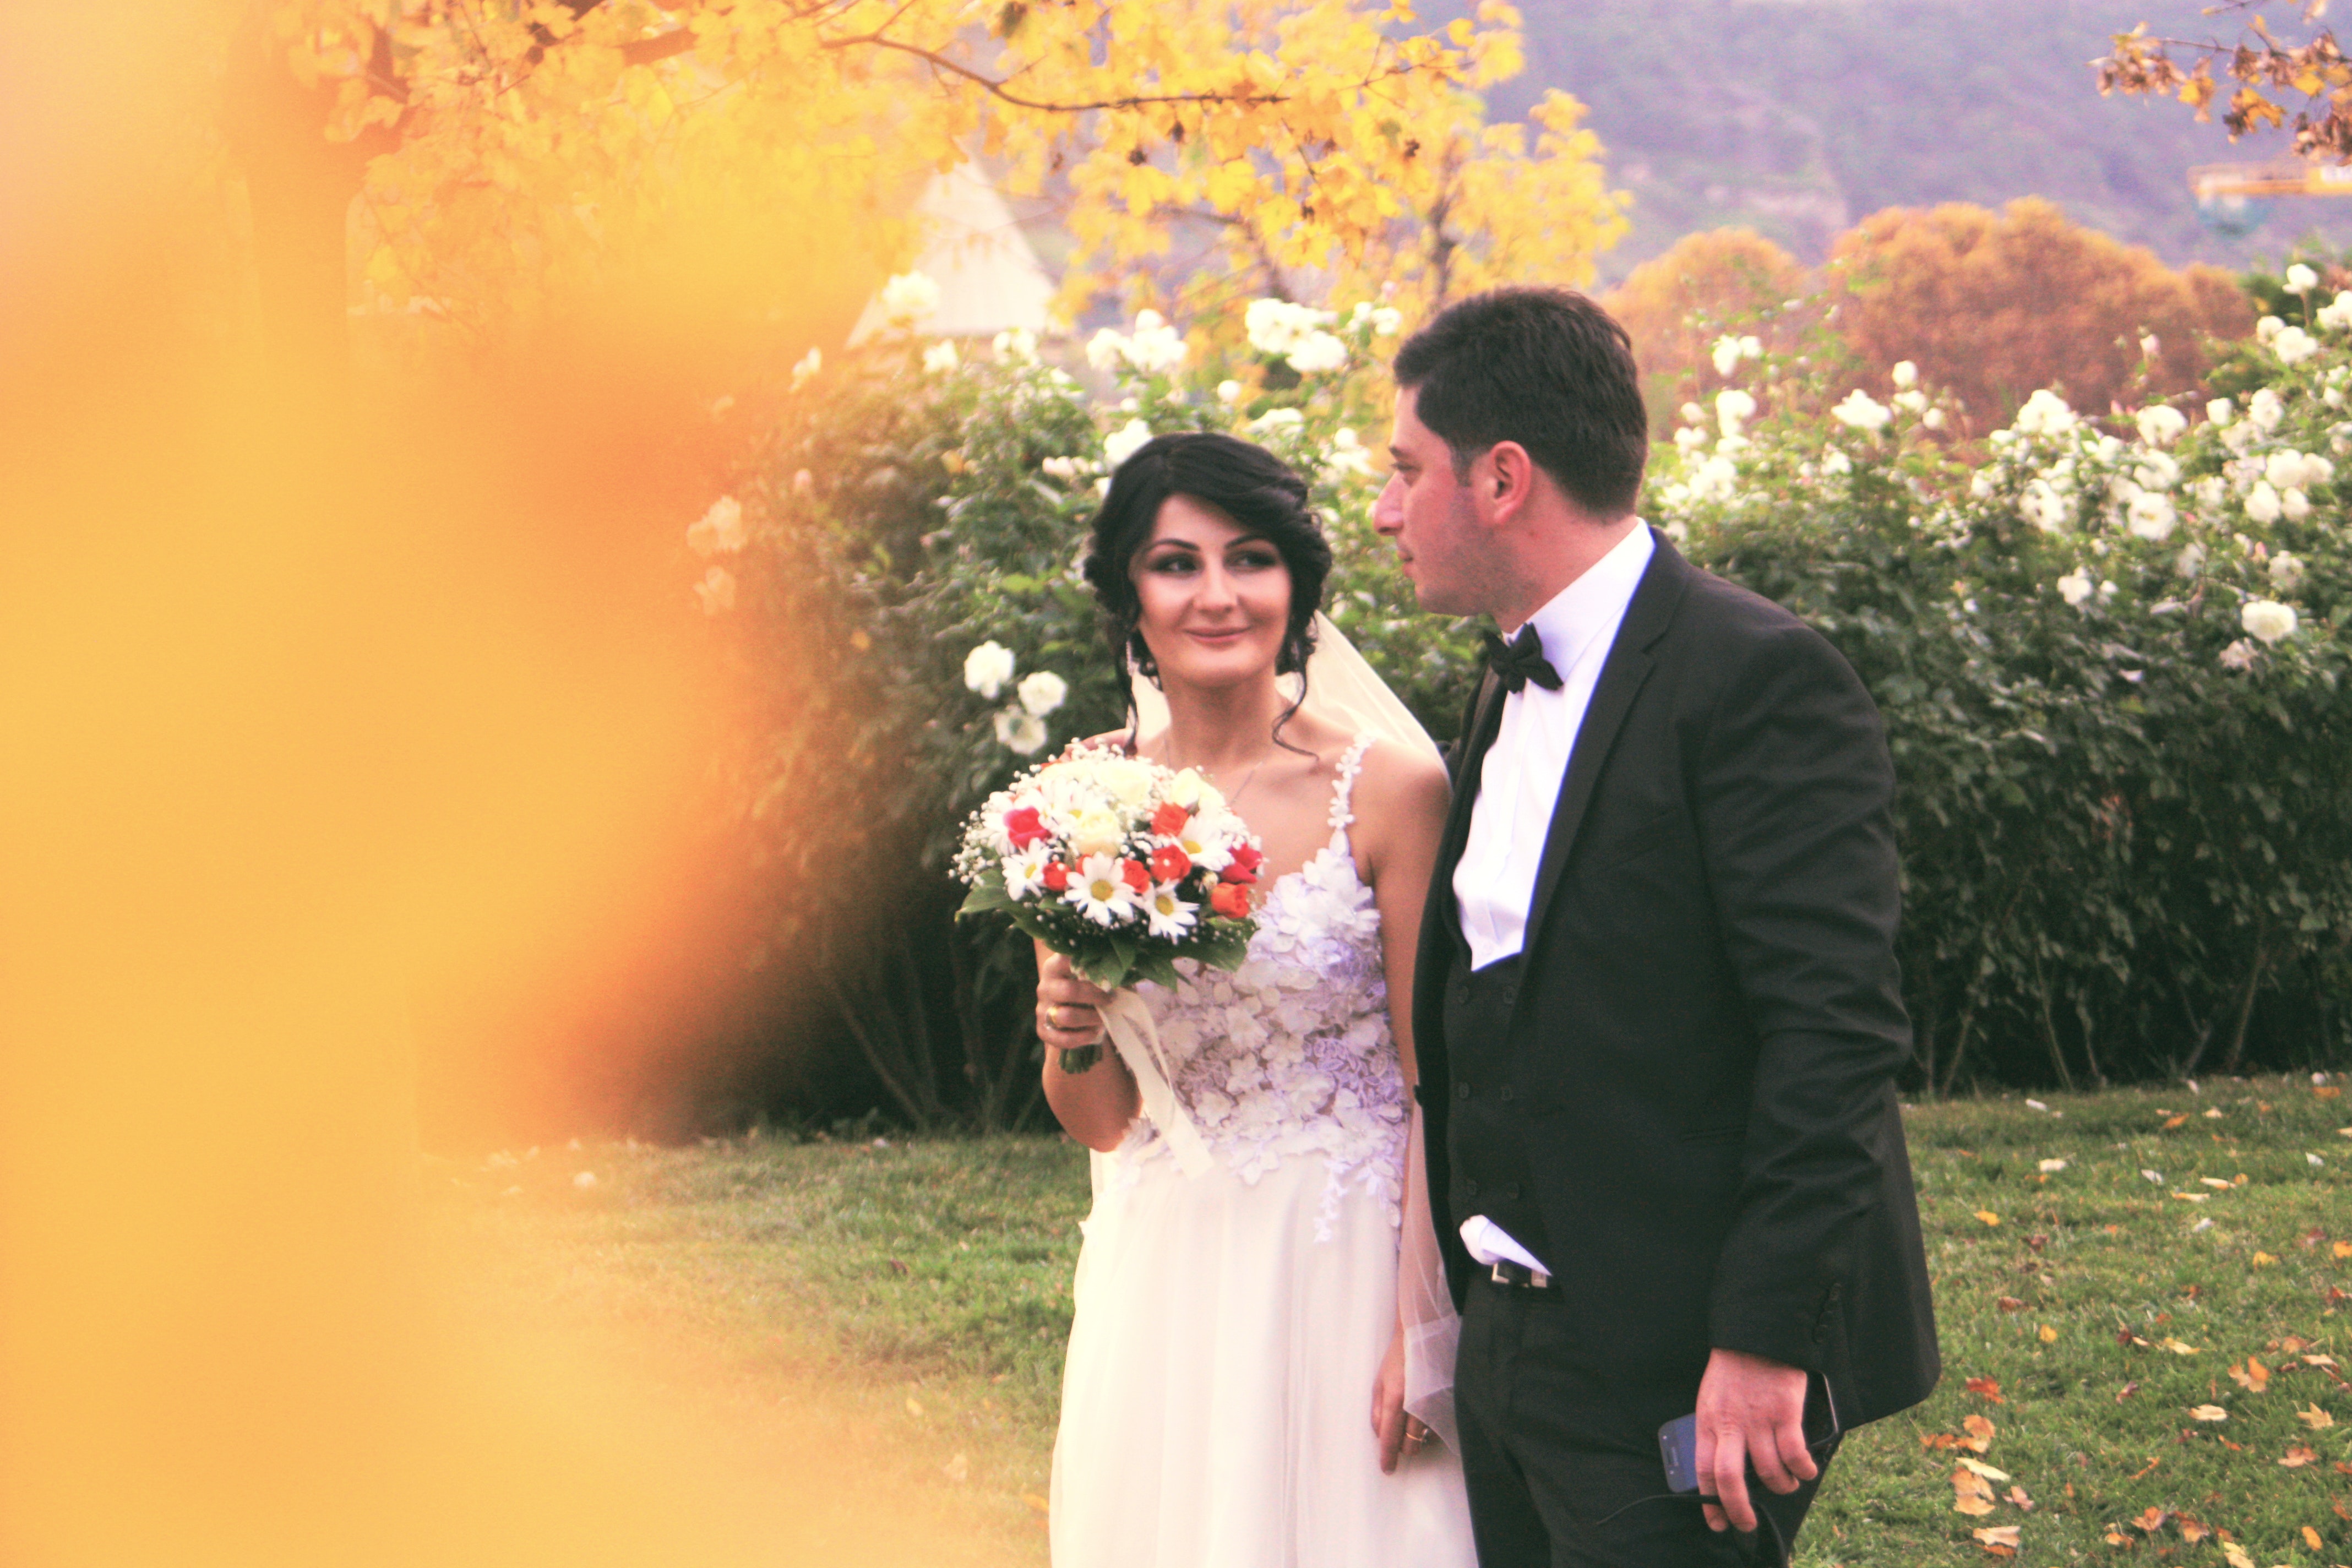
bride, People in nature, photograph, gown, facial expression, wedding dress, ceremony, dress, wedding, bridal clothing, romance, formal wear, happy, flower arranging, beauty, snapshot, smile, marriage, photography, event, love, floral design, flower, tradition, gesture, suit, plant, floristry, woodland, veil, landscape, petal, wedding ceremony supply, bouquet